Fort George Island

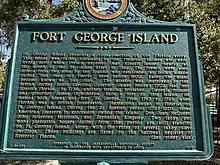
Fort George Island Historical Marker

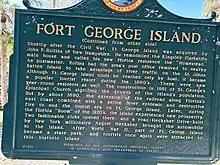
Fort George Island Historical Marker (reverse)

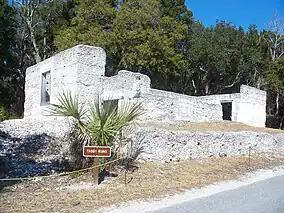
Tabby ruins of uncompleted building built by Charles Thompson in 1854, Fort George Island

Fort George Island is an island of some , about long, near the mouth of the St. John's River, in far northeast Duval County/Jacksonville, Florida. Part of the island is part of the Timucuan Ecological and Historic Preserve, celebrating the Native American population that was largely wiped out by infectious diseases brought by the Europeans. Fort George has the highest point along the Atlantic coast south of New Jersey.